Lantouri

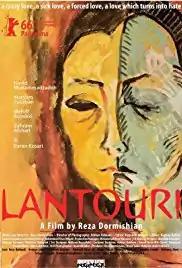
Film poster

Lantouri is a 2016 Iranian drama film written, directed and produced by Reza Dormishian. It was shown in the Panorama section at the 66th Berlin International Film Festival and in the Discoveries section of the 32nd Warsaw Film Festival. The film covers the story of throwing acid to the face of a young active journalist by a young man "Pasha" who is a leader of a gang of thieves and blackmailers. A gang that all of its members have been affected by injustice experiences in society.